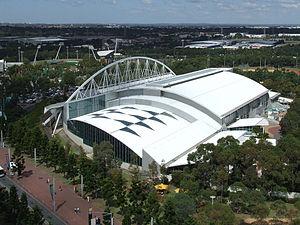
Le Sydney International Aquatic Centre est un complexe sportif de natation situé à Sydney.
La délégation des États fédérés de Micronésie aux Jeux olympiques d'été de 2000 à Sydney en Australie, est constituée de cinq athlètes, concourant dans trois disciplines aux Jeux olympiques d'été de 2000. Il s'agit de leur première apparition à des Jeux olympiques d'été, quatorze ans après leur indépendance. Le comité national olympique des États fédérés de Micronésie a bénéficié de cinq invitations, ses athlètes n'ayant pu se qualifier par leurs performances. Aucun des Micronésiens concourant en athlétisme ou en natation n'a passé le stade des séries. L'haltérophile n'a pas pu terminer son épreuve. La délégation n'a remporté aucune médaille lors de ces jeux.